Drug policy of Missouri

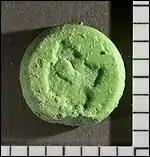
A tablet of benzylpiperazine found in Sikeston, Missouri. The tablet was found to be laced with methamphetamine and caffeine.

Before Prohibition, Missouri was the second largest wine-producing state in the nation, behind Kansas. Prohibition caused Missouri's economy to take a hit, as large wineries like Stone Hill Winery were shut down during prohibition. Vineyards were also uprooted, making it impossible to resume production in 1933, when alcohol bans were lifted.